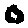
Label: 0